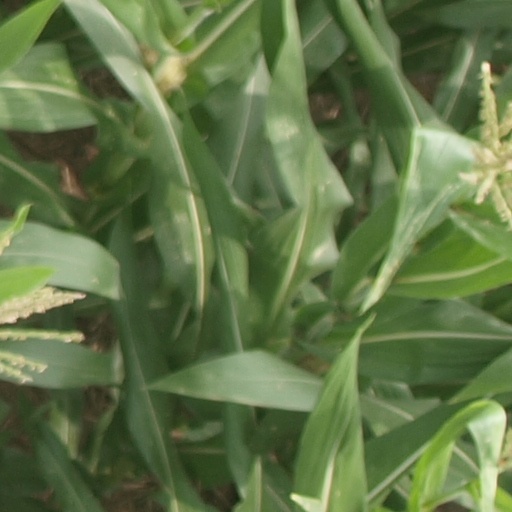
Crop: maize; corn